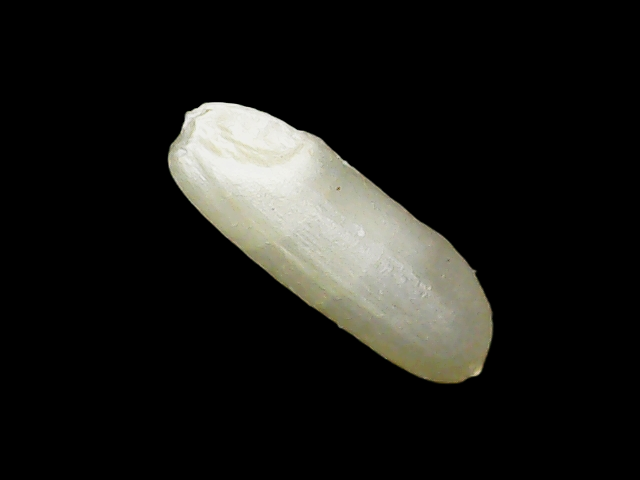
Rice variety: Binadhan7